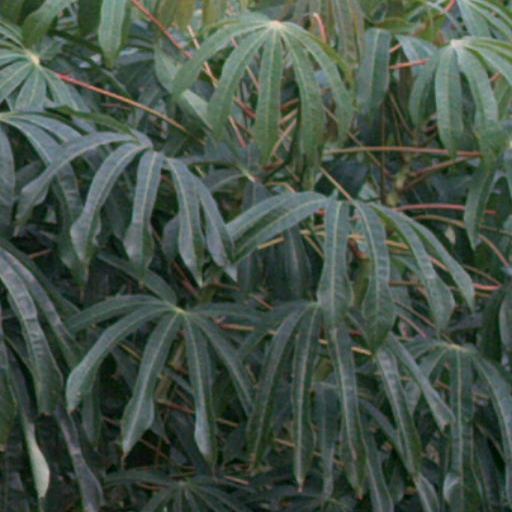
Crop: cassava